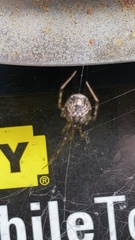
Species: Parasteatoda_tepidariorum